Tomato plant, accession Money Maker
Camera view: tilt-top (135 deg); turntable rotation: 210 degrees
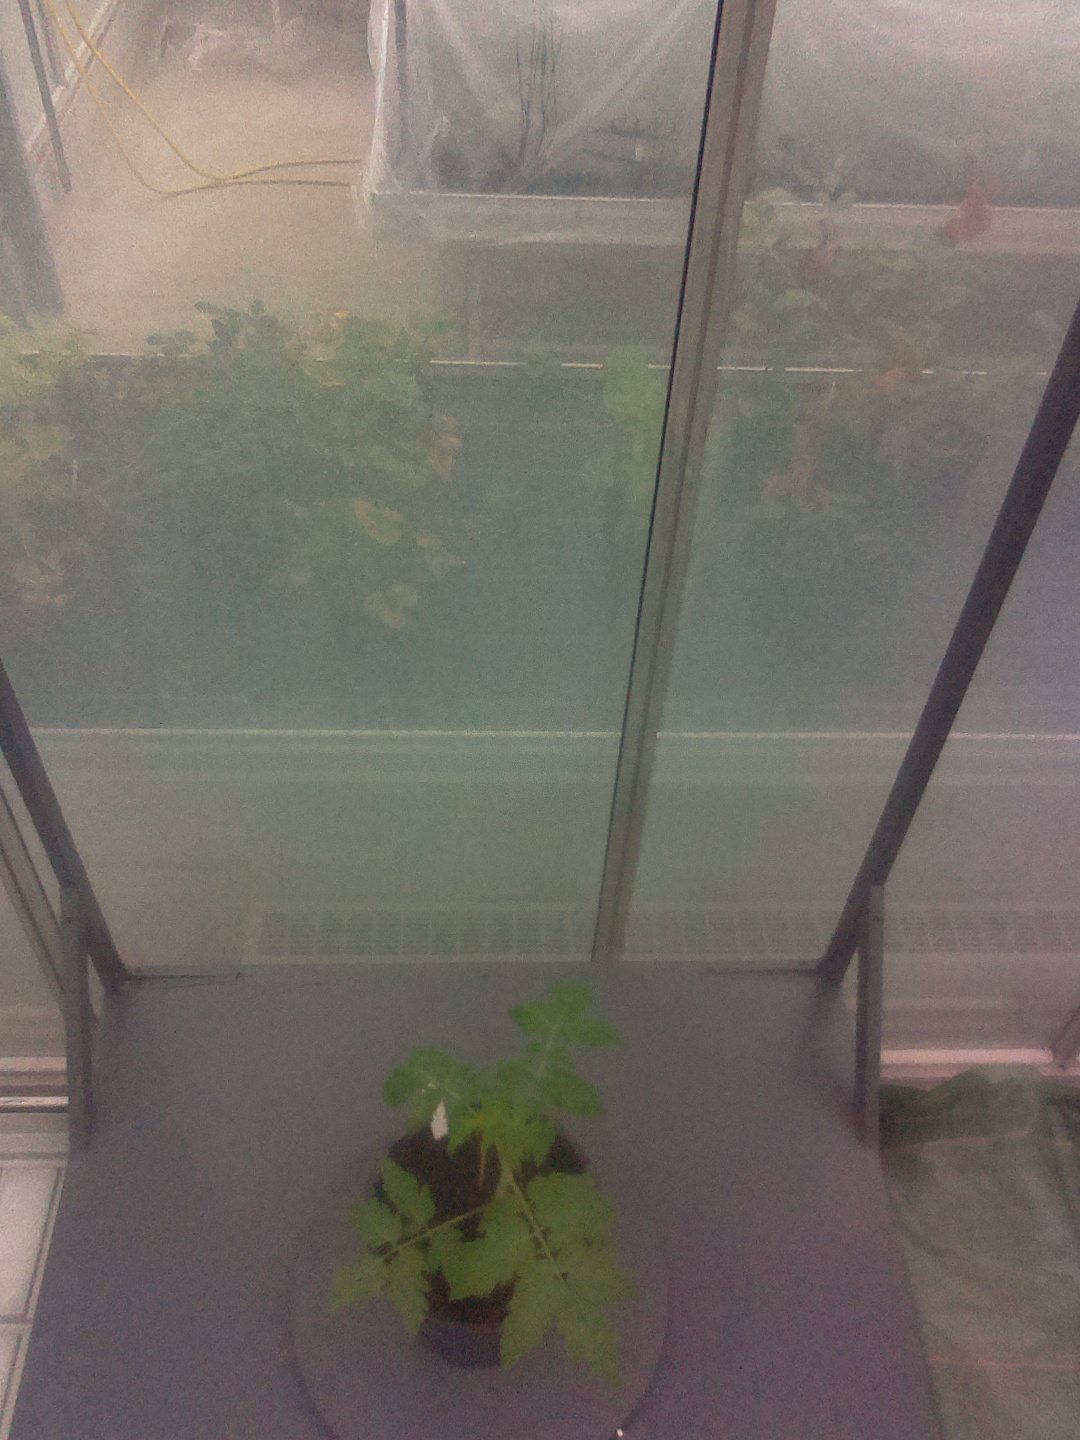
BBCH growth stage 13: 6 of true leaves visible